Bell AH-1 Cobra

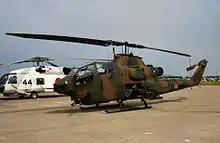
Japan Ground Self-Defense Force AH-1S

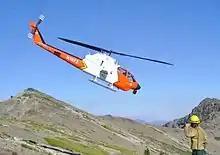
U.S. Forest Service Bell 209 on the Bar Complex Fire in California

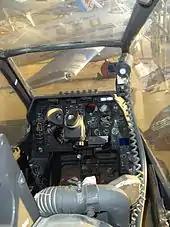
AH-1P front cockpit (restoration)

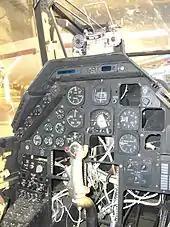
AH-1P rear cockpit (restoration)

A small number of former military helicopters are operated by civil organizations for display and demonstration, for example by Red Bull.